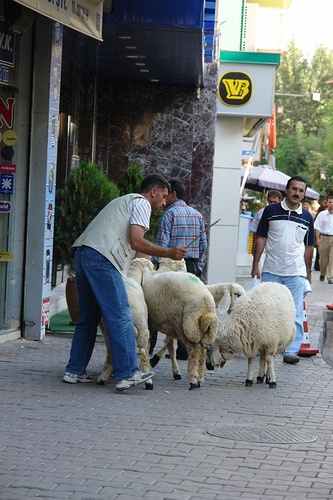
A man with a few sheep on the sidewalk.
Several white sheep on a city sidewalk and a man tending to them.
A man with several sheep on a street sidewalk.
some people and some sheep on a sidewalk
A man and a group of animals outside of a store.